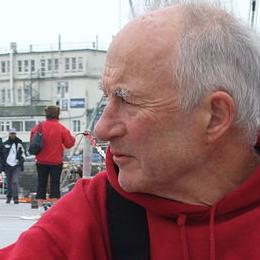
Age: 66